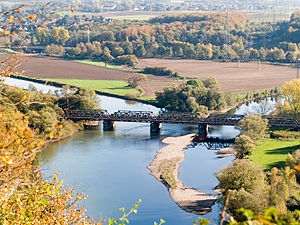
Lenne
Lenne munder ud i Ruhr
Lenne er en flod i Sauerland i Nordrhein-Westfalen i Vesttyskland. Lenne er 128 km lang, og den er én af Ruhrs sidefloder fra venstre side.